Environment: real
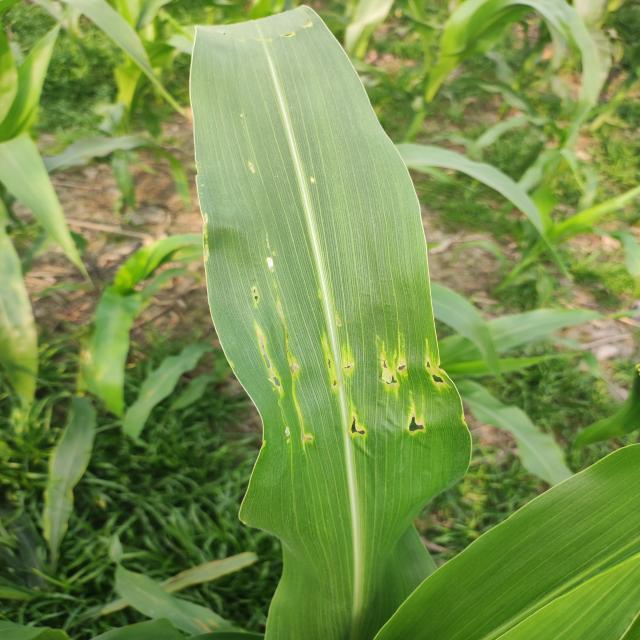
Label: fall_armyworm